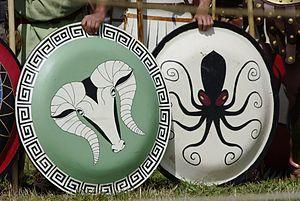
Deux boucliers grecs à figures de type aspis koilè (hoplon). Photographie réalisée lors de la 10ème édition des Arverniales le 24 juillet 2011 sur le plateau de Gergovie, Puy-de-Dôme.